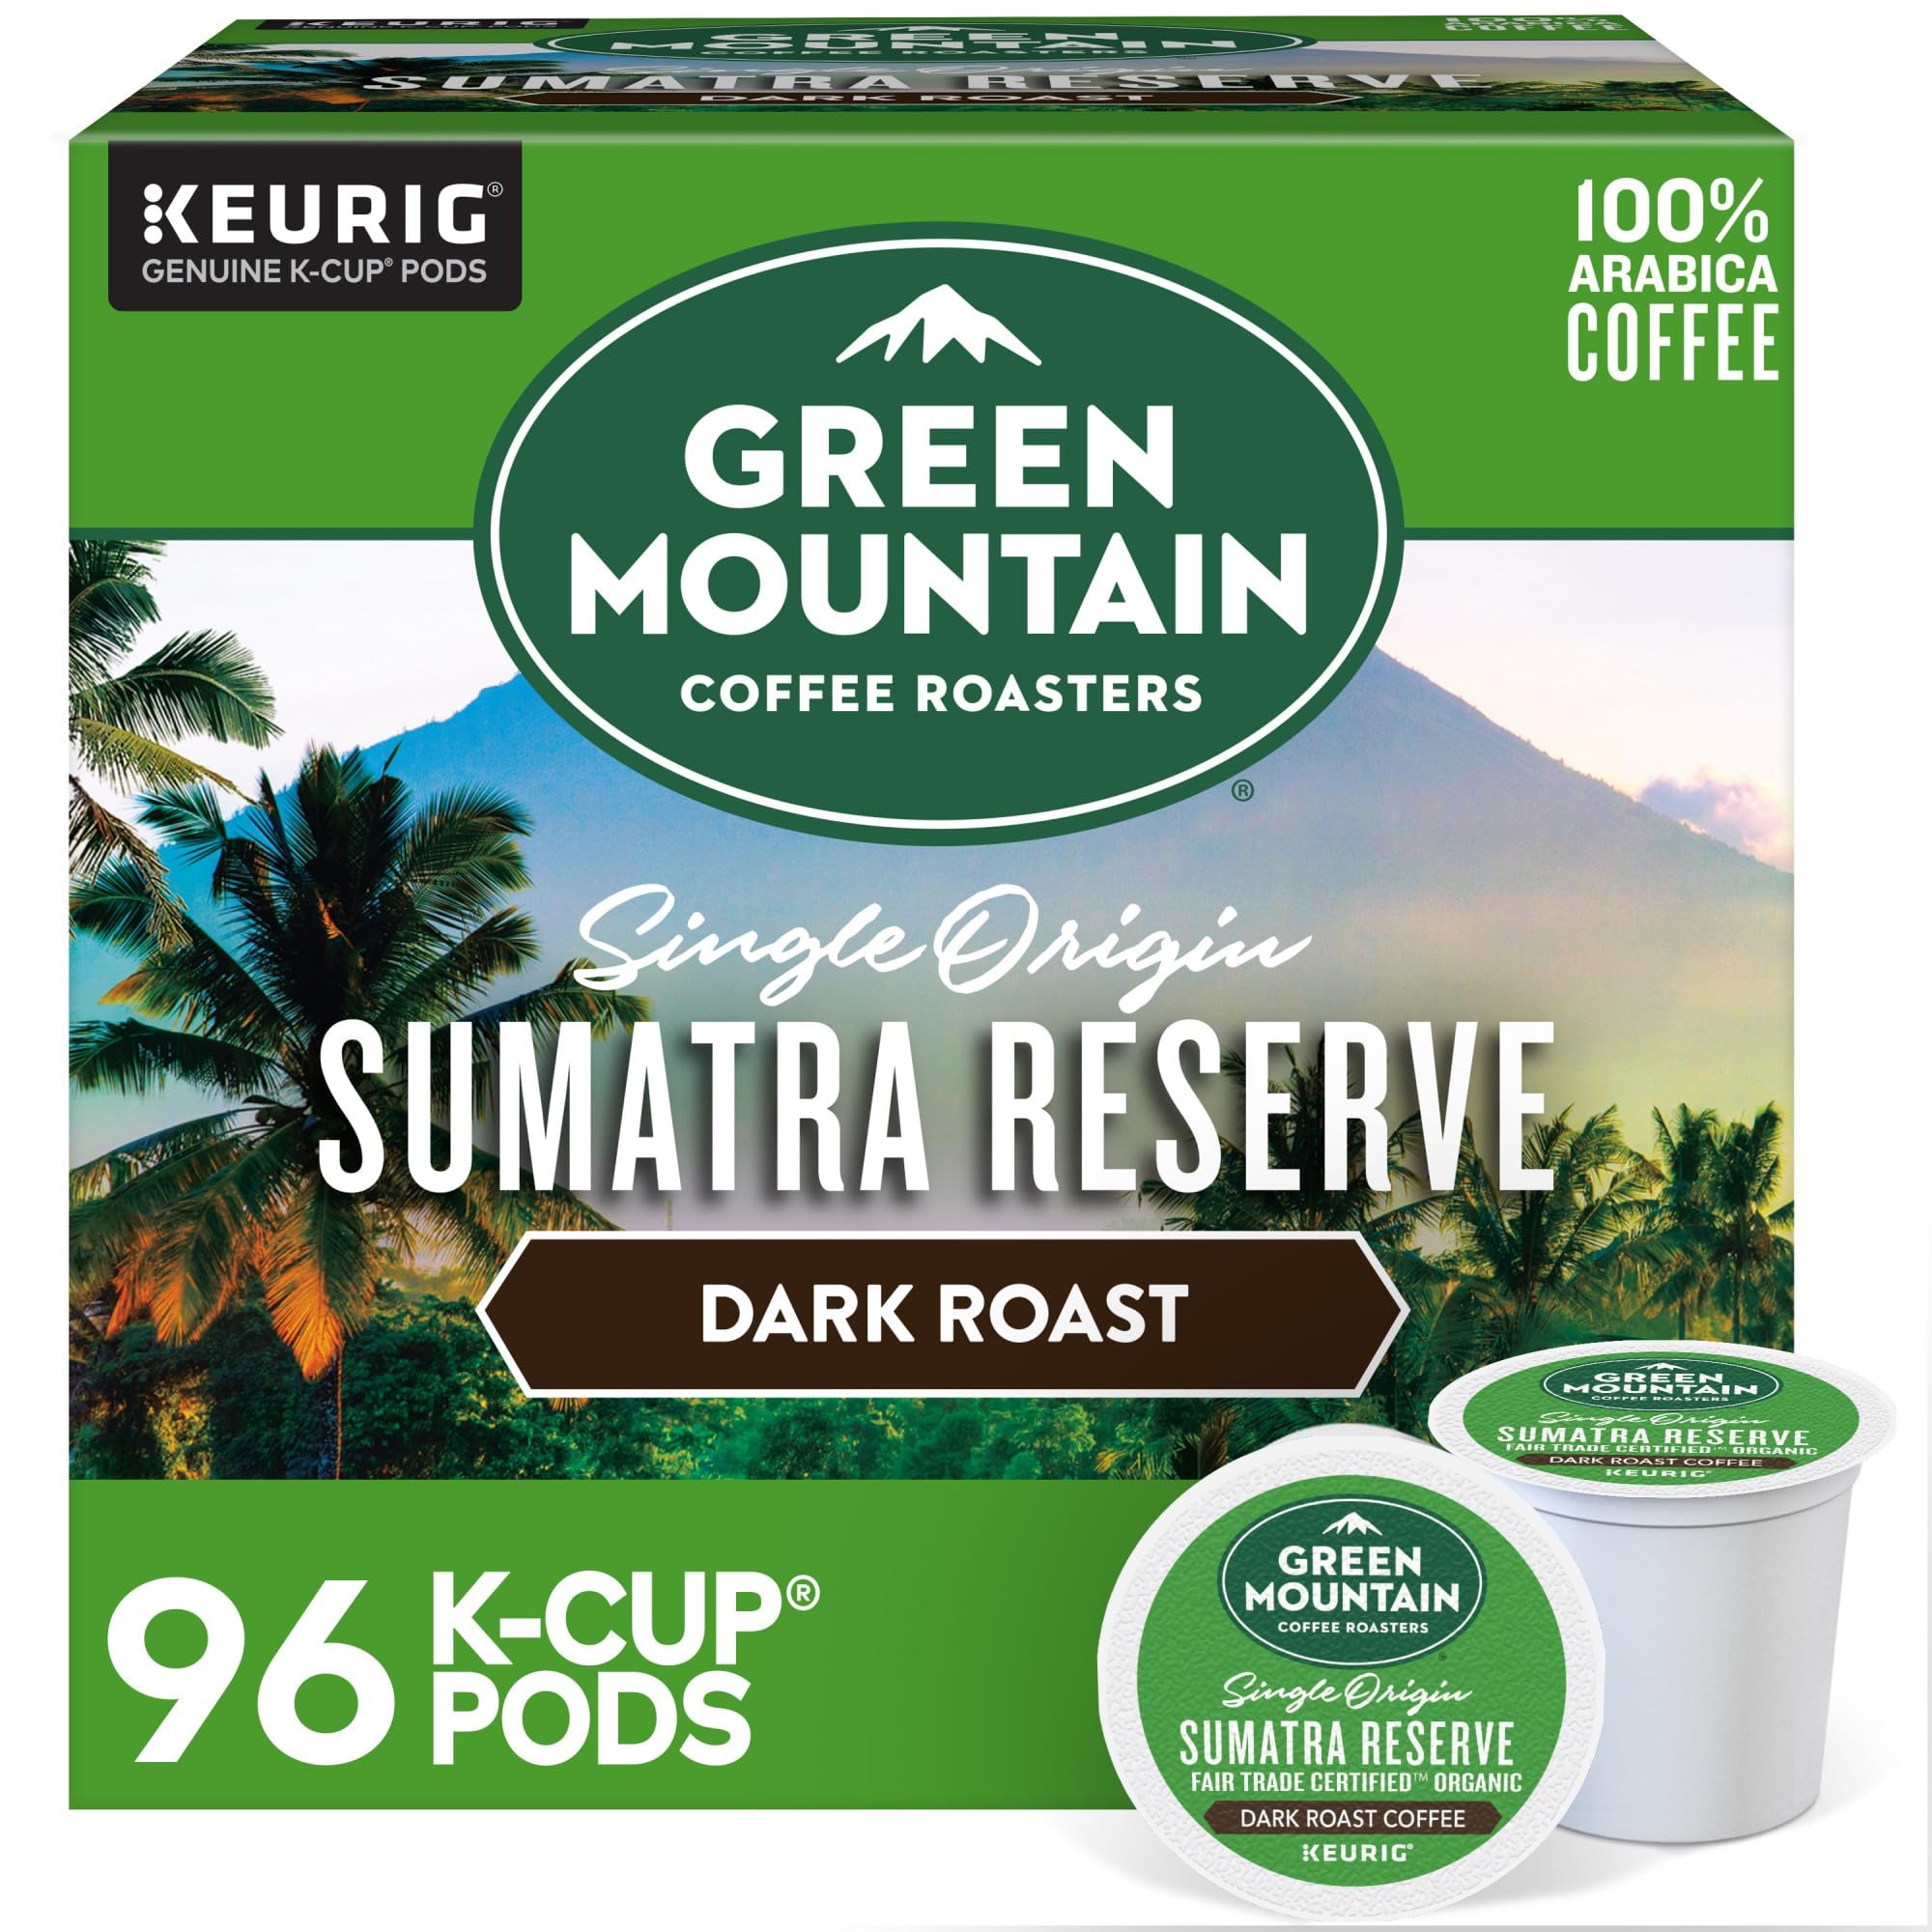
Item Name: Green Mountain Coffee Roasters Sumatra Reserve Coffee, Keurig Single-Serve K-Cup pods, Dark Roast, 96 Count
Bullet Point 1: BRAND STORY: The mountains are a special place. It's where Green Mountain Coffee Roasters was born. It's where we developed our adventurous spirit and commitment to improving the lands through sustainably sourced coffee. We're driven to bring the world a richer, better cup of coffee. Be bold. Be alive. Grab a cup and get out there.
Bullet Point 2: TASTE: Explore the complex flavors that thrive in the dense mountains of Indonesia. A deliciously dark body conjures a heady aroma of brown sugar and warm spices for a bold, sultry experience.
Bullet Point 3: ROAST: Medium roast, 100% Arabica caffeinated coffee, certified Orthodox Union Kosher (U) and USDA Organic
Bullet Point 4: SUSTAINABILITY: Committed to 100% responsibly sourced coffee by end of 2020
Bullet Point 5: COMPATIBILITY: Contains genuine Keurig K-Cup pods, engineered for guaranteed quality and compatibility with all Keurig K-Cup coffee makers
Bullet Point 6: k-cups
Value: 96.0
Unit: Count

Price: 67.85